Ray Lake

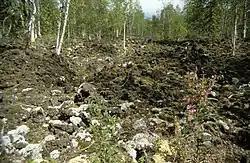
Dragon's Tongue southwest of Ray Lake

Mount Ray, west of Ray Lake, erupted about 20,000 years ago when glacial ice just covered the mountain. Soon the eruption melted through the ice. This formation is called a tuya. The ice covered the mountain again after the eruption ended. Mount Ray has a distinctly red summit and can be seen from Clearwater Lake.